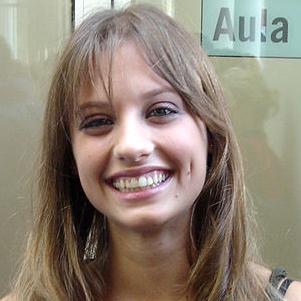
Age: 20